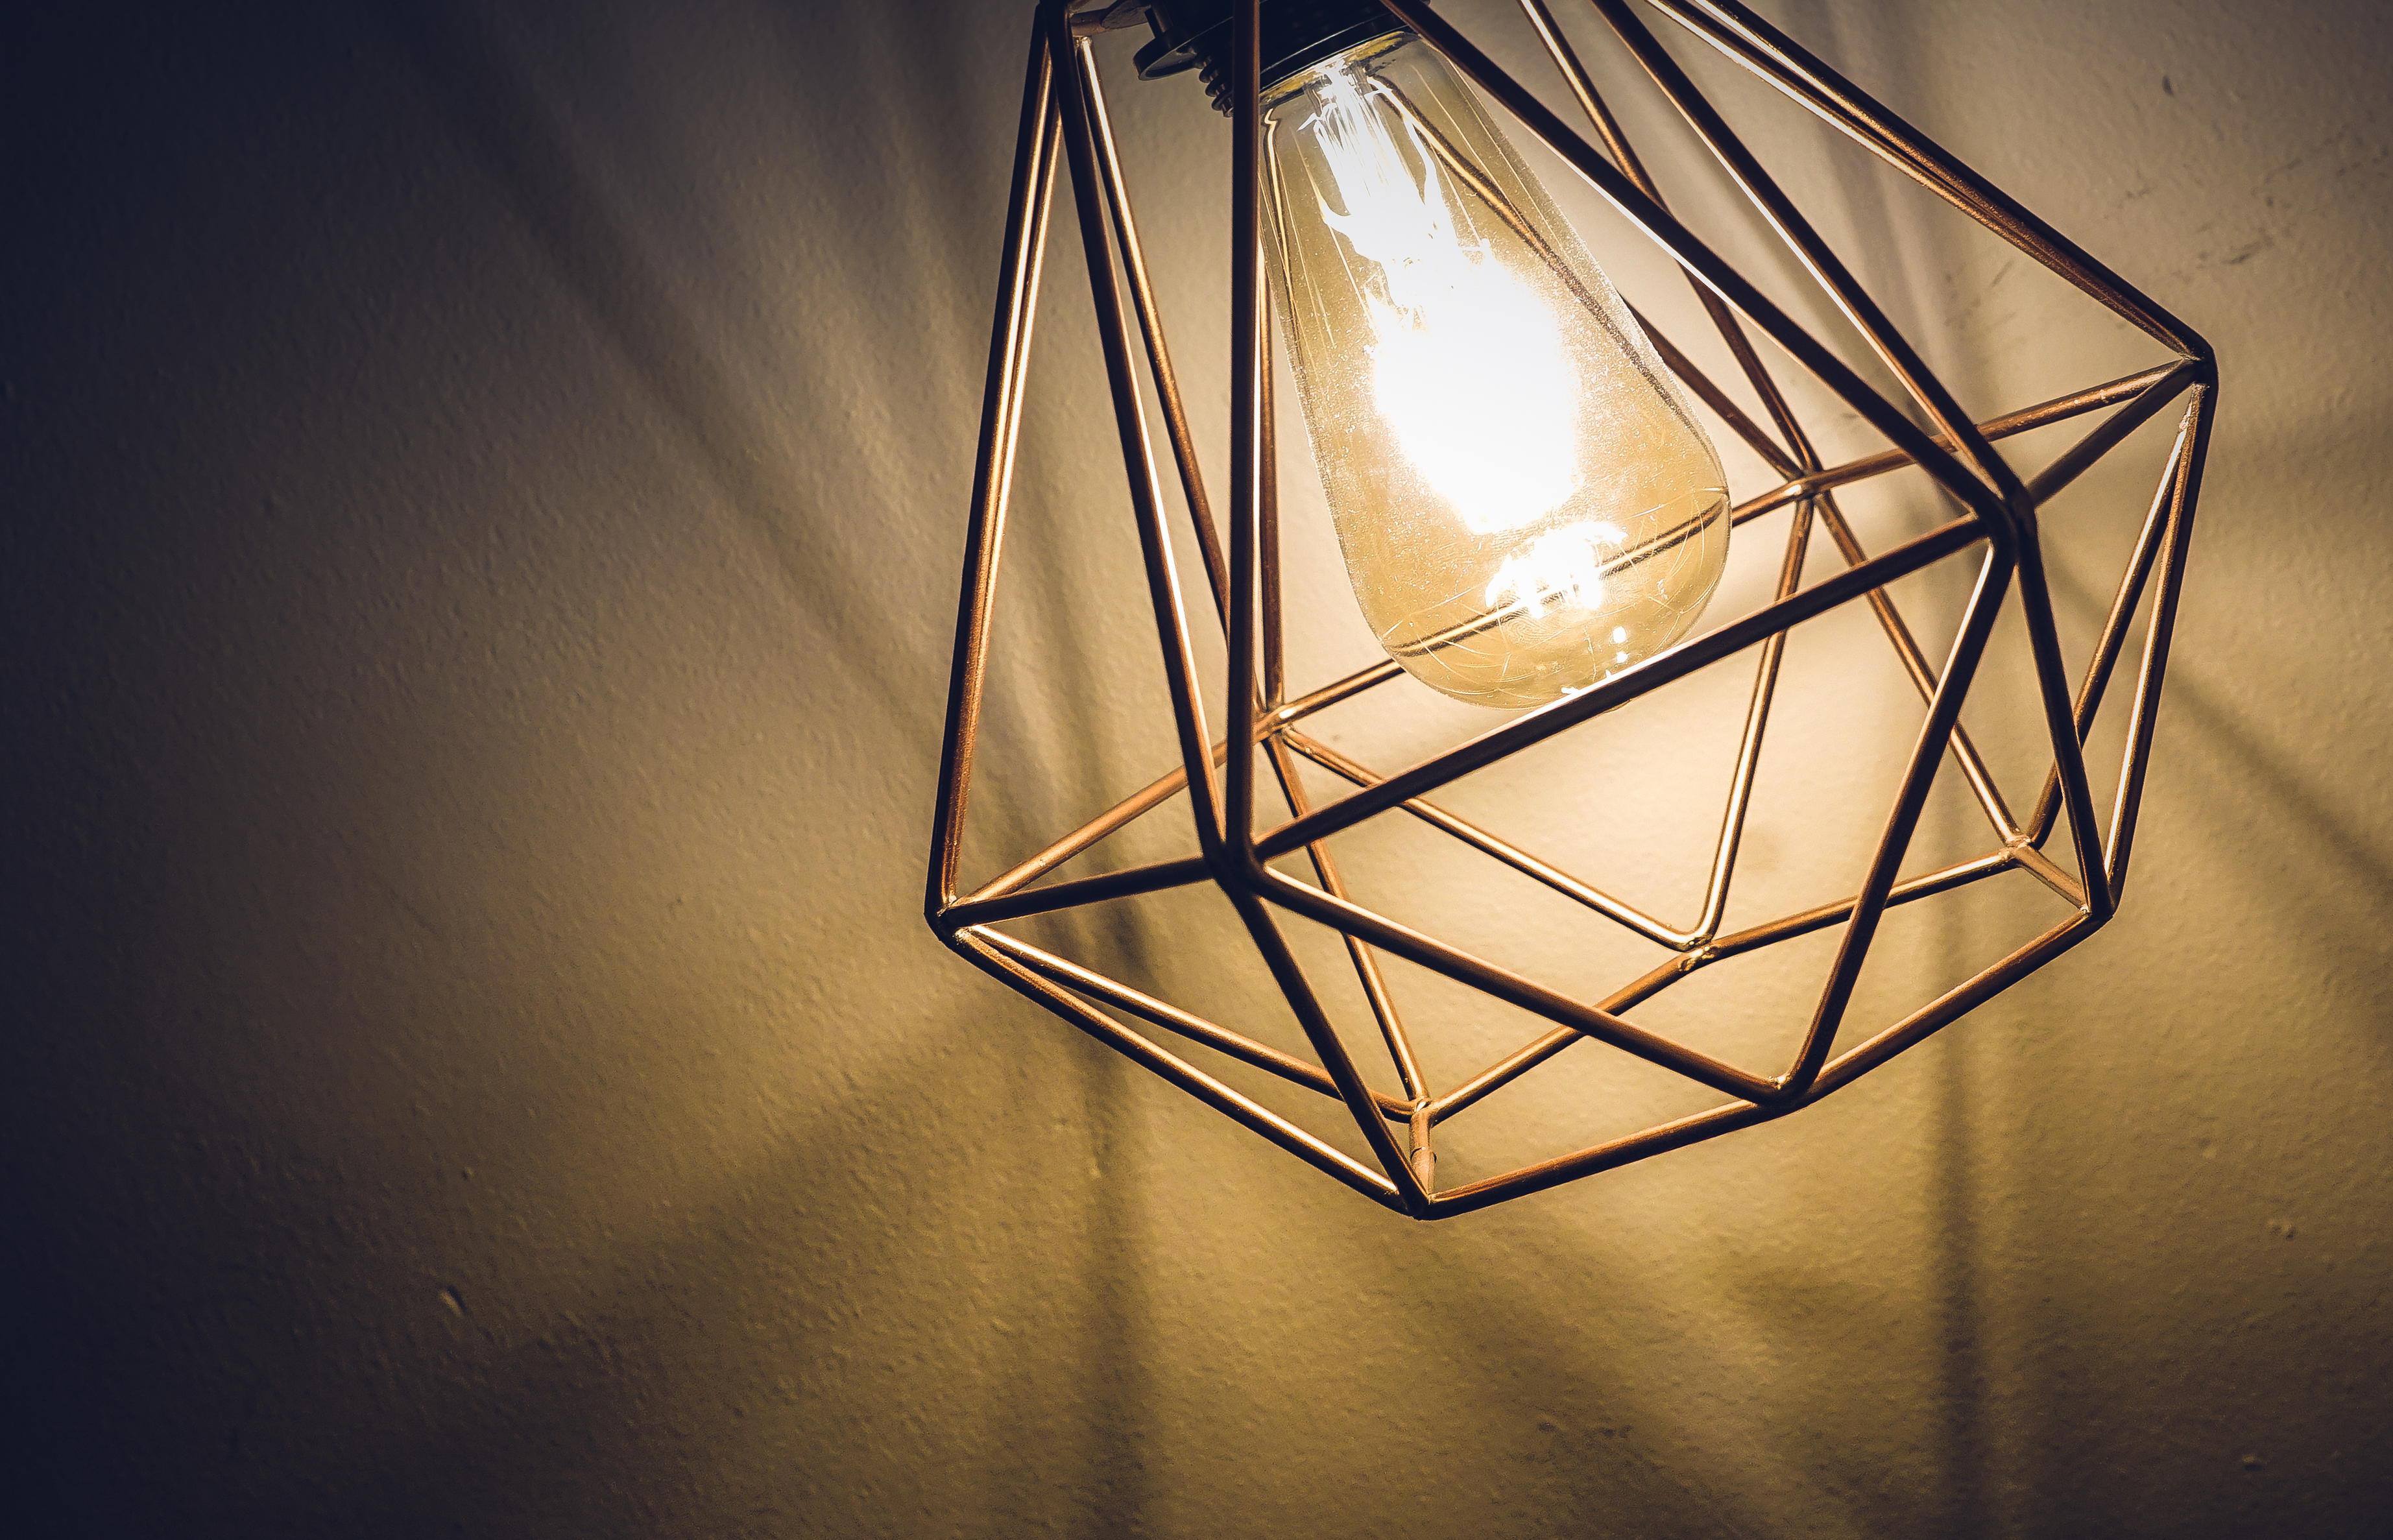
light, art, lighting accessory, light fixture, lighting, lamp, lampshade, product design, symmetry